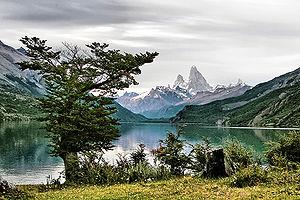
Le parc national Los Glaciares est une aire protégée de 539 300 ha qui se situe dans la province de Santa Cruz, au sud-ouest de la Patagonie argentine, à la frontière chilienne. Ce parc englobe deux grands lacs d'origine glaciaire et quelques lacs plus réduits, ainsi que quelques montagnes mythiques, comme le Fitz Roy, de 3 405 m, et le Cerro Torre, de 3 102 m.
Le lac del Desierto ou laguna del Desierto est un lac d'Argentine. Il est situé dans le département de Lago Argentino de la province de Santa Cruz, en Patagonie.